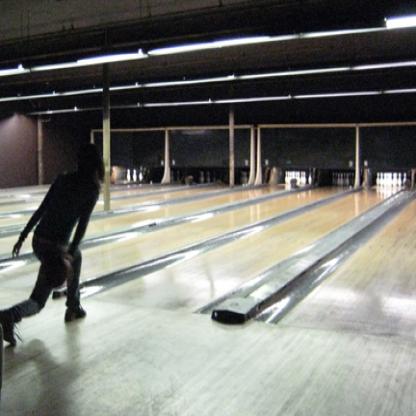
Scene: Indoor